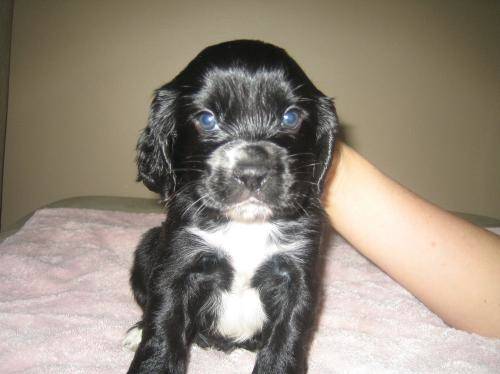
Label: dog